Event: Ecuador Earthquake
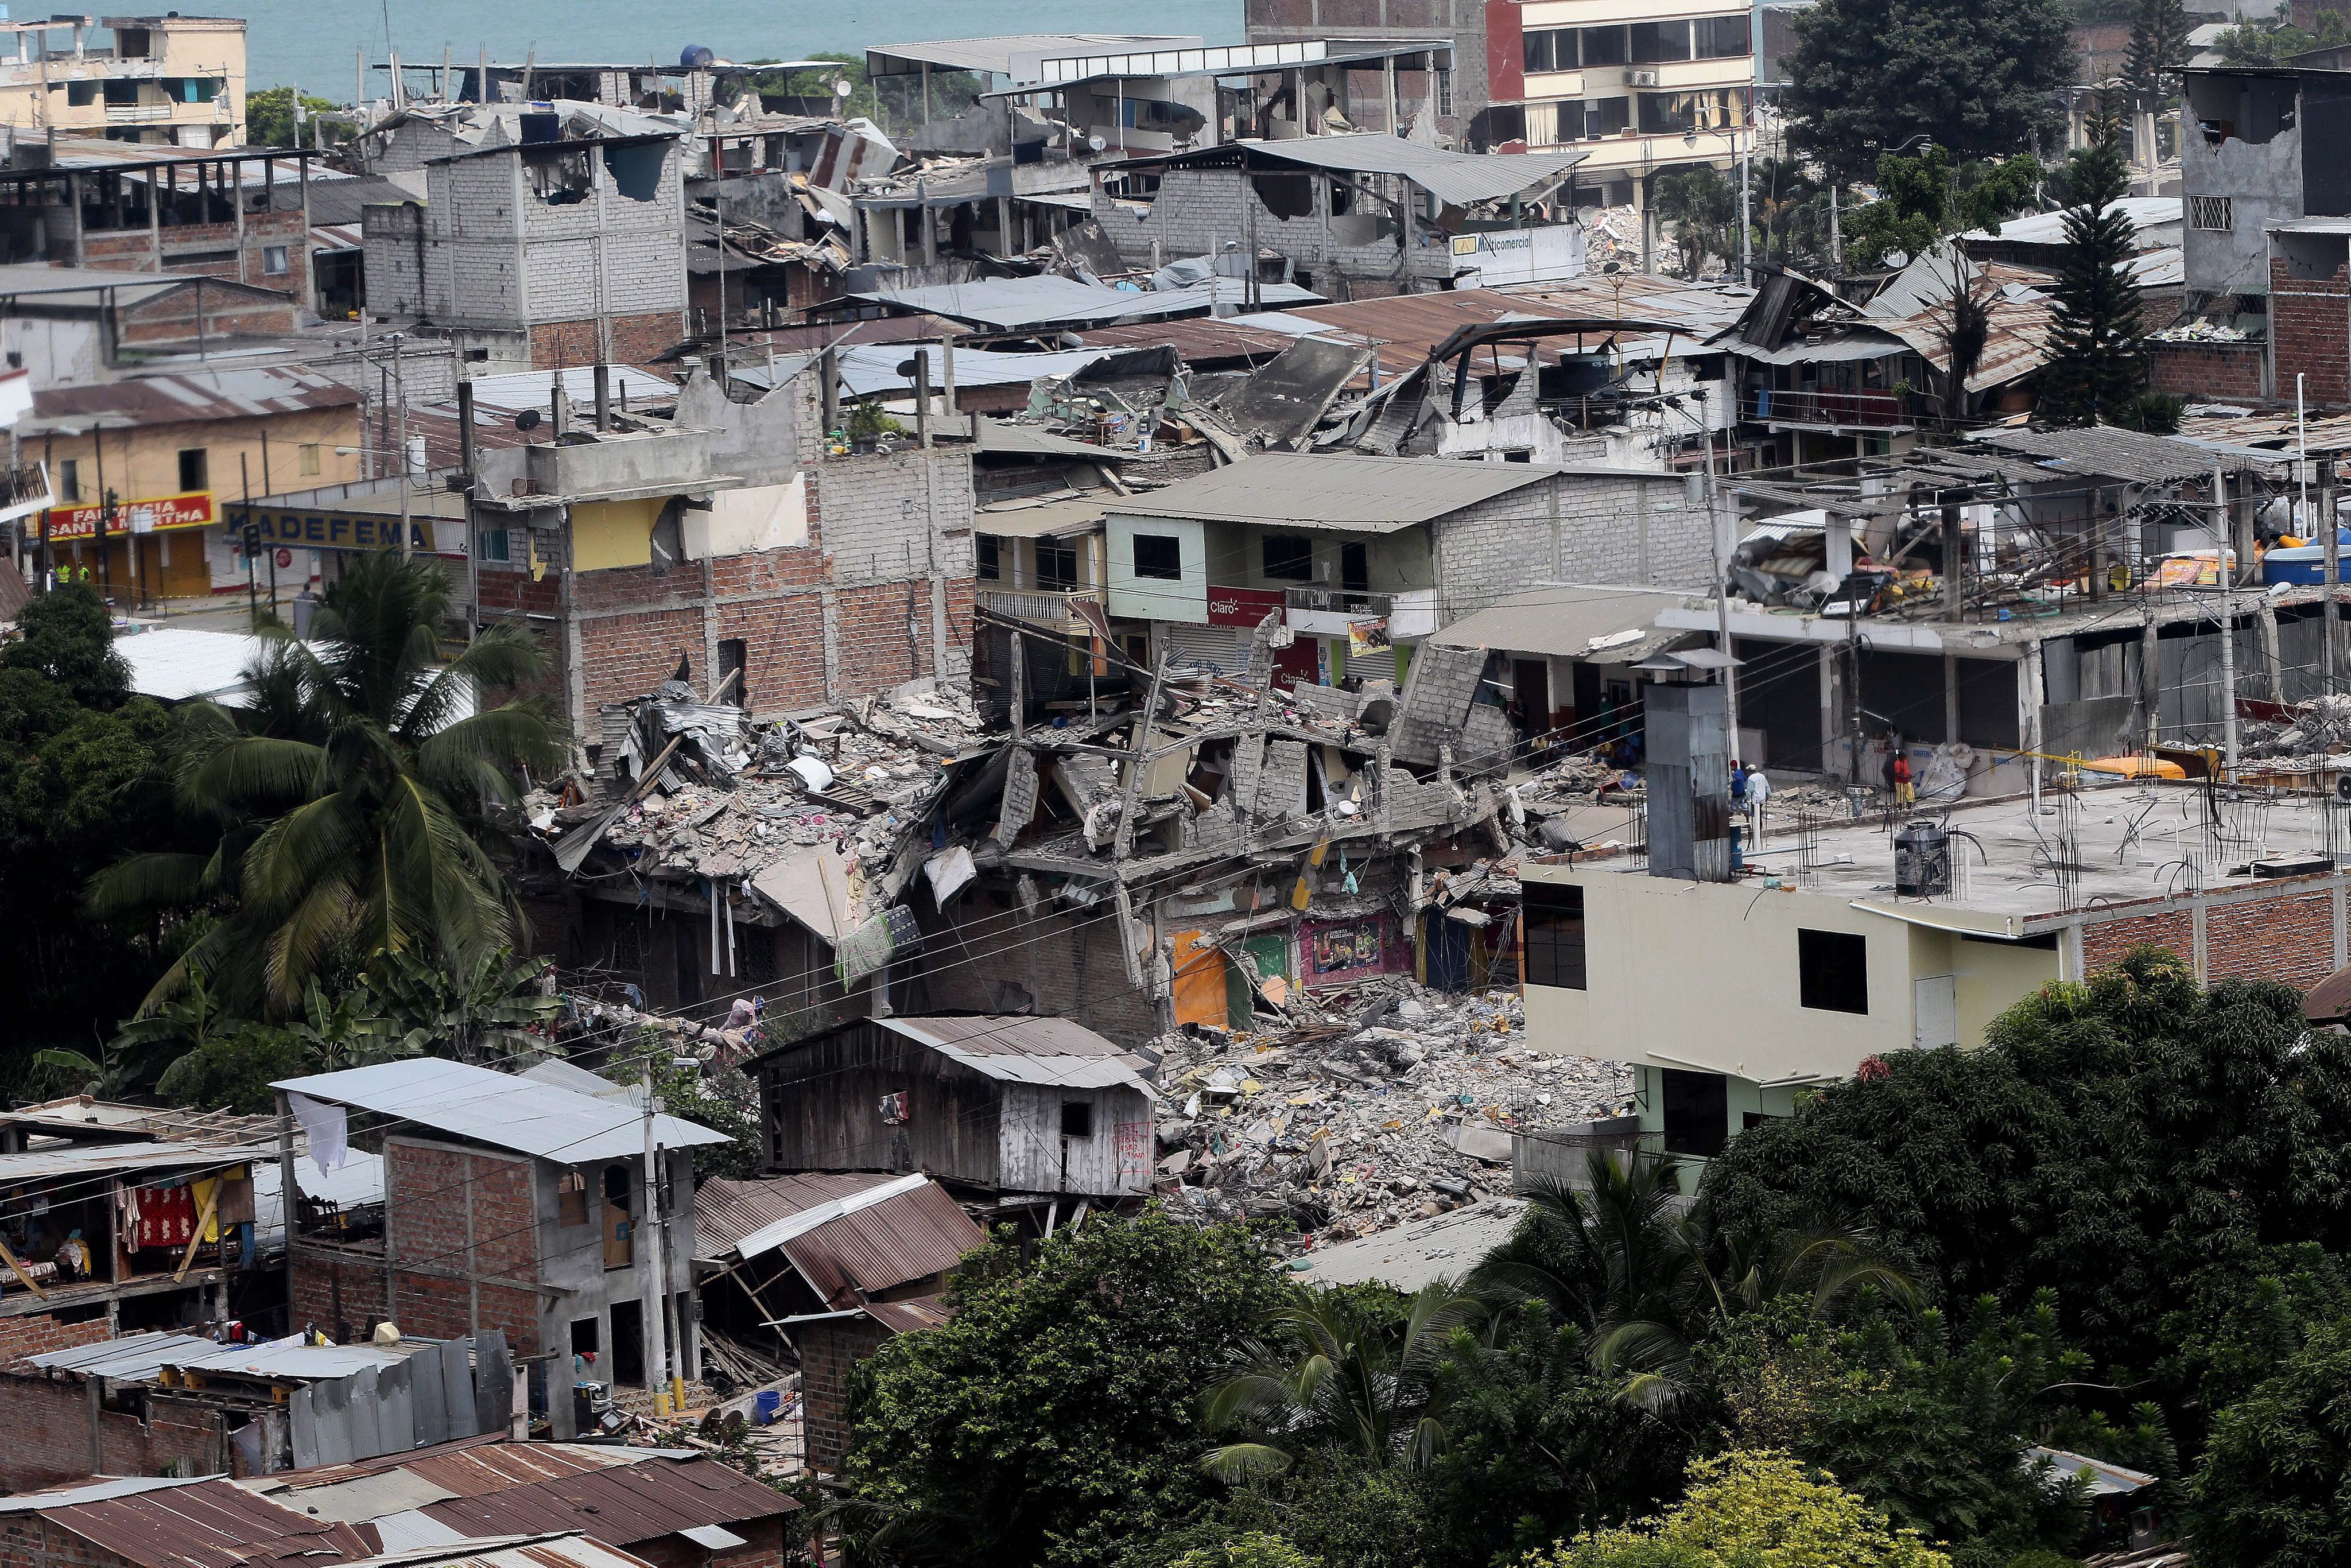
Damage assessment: damage